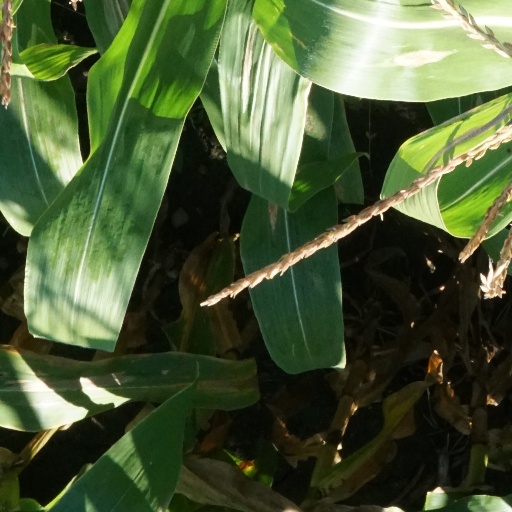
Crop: maize; corn